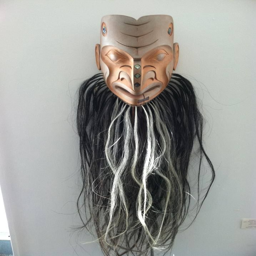
an amazing face mask by person